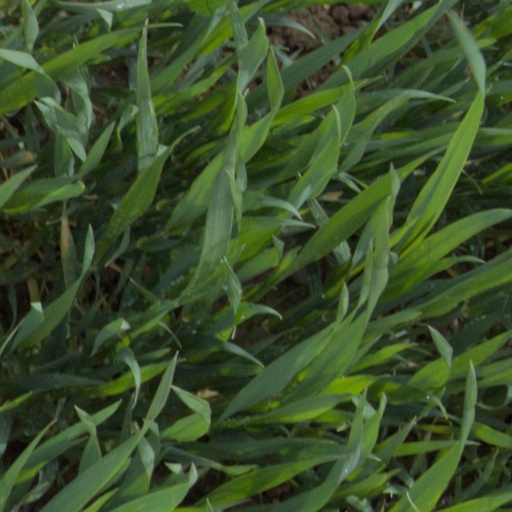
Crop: wheat